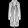
Label: Coat